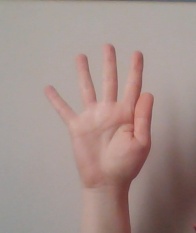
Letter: sheen